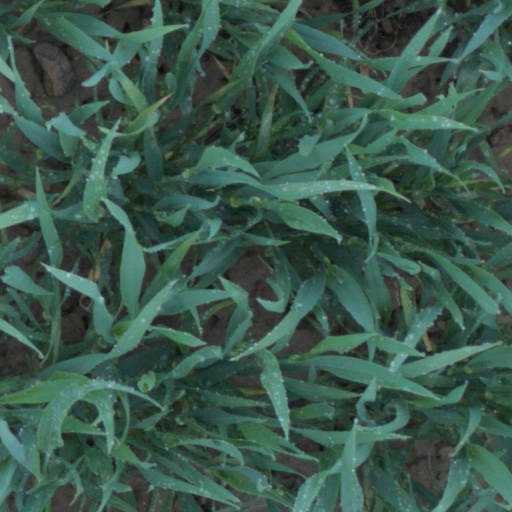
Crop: wheat